Kawasaki Ki-48

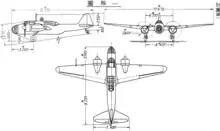
3-view drawing of the Kawasaki Ki-48

There is a Ki-48 on display at the Museum of the Great Patriotic War, Moscow.